Panionios B.C.

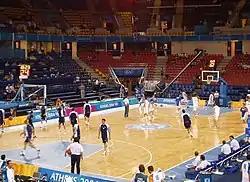
Helliniko Olympic Arena

Panionios played its domestic Greek League home games at "Artakis" Nea Smyrni Indoor Hall, a now demolished 1,832-seat arena that was owned by the Nea Smyrni municipality. They used the arena from its opening in 1979 to 2006, and from 2009 to its close in 2019. From 2006 to 2009, the club used the Helliniko Olympic Arena, which was built for the 2004 Summer Olympics, and has a capacity of 15,000, as its home arena. At various times, the club has also used the National Athletic Center Glyfada Makis Liougas, which has a capacity of 3,232.